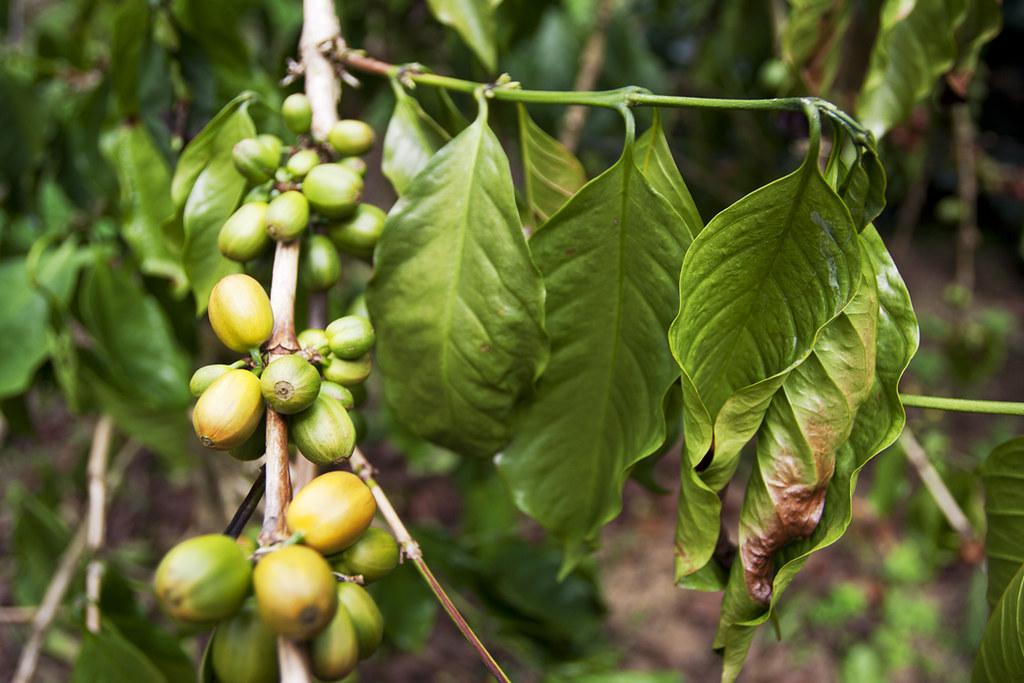
Plant: Coffee
Disease: coffee black rot